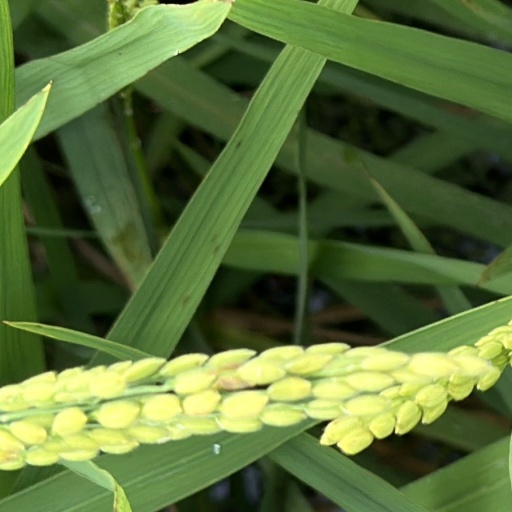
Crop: rice